Ouled El Bahdja

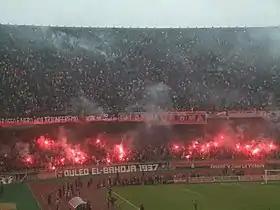
Ouled EL Bahdja fans during the 2013 UAFA Club Cup Final against Al-Arabi SC in Algiers.

The principal and oldest rivalry of Ouled EL Bahdja was against supporters of MC Alger, the other football club in Algiers. Other rivalries included against supporters of CR Belouizdad, JS Kabylie, and USM El Harrach. The group had few local friendships; its only twinning was with the ultras of CS Constantine and WA Tlemcen.